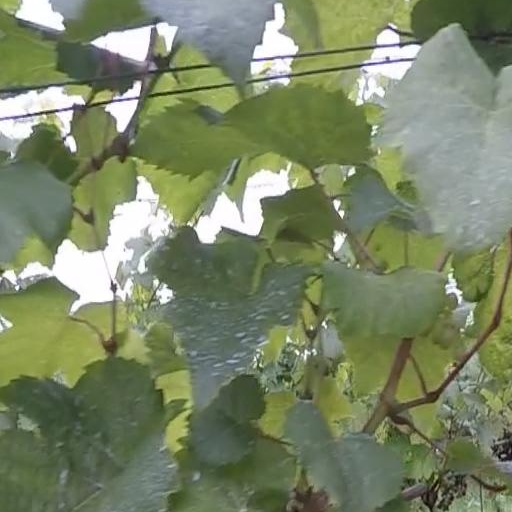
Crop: grape